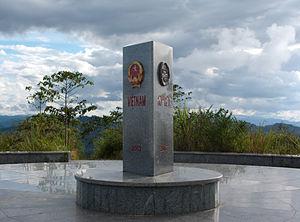
La frontière entre le Cambodge et le Viêt Nam a fréquemment fait l'objet de contentieux territoriaux depuis le XVᵉ siècle, date du début du déclin de l’Empire khmer, conjugué à l’émergence du Đại Việt en tant que puissance locale.